International Federation of Muaythai Associations

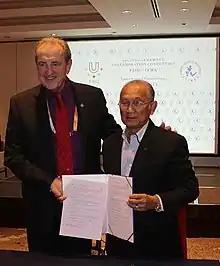
FISU President Gallien & IFMA President Sakchye Tapsuwan sign the collaboration convention

At the IFMA Royal World Cup in Bangkok the AIMS conference took place gathering all 23 presidents from its members as well as representatives of IOC, FISU, IWGA, Peace and Sport, TAFISA and many others. The 2015 IFMA Royal World Cup displayed the rapid popularity of women competing in muaythai as the stadium quickly reached capacity during female bouts that displayed courage and heart. 93 countries participated in this event.